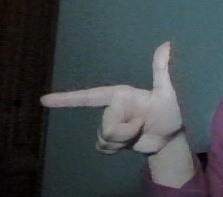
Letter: yaa